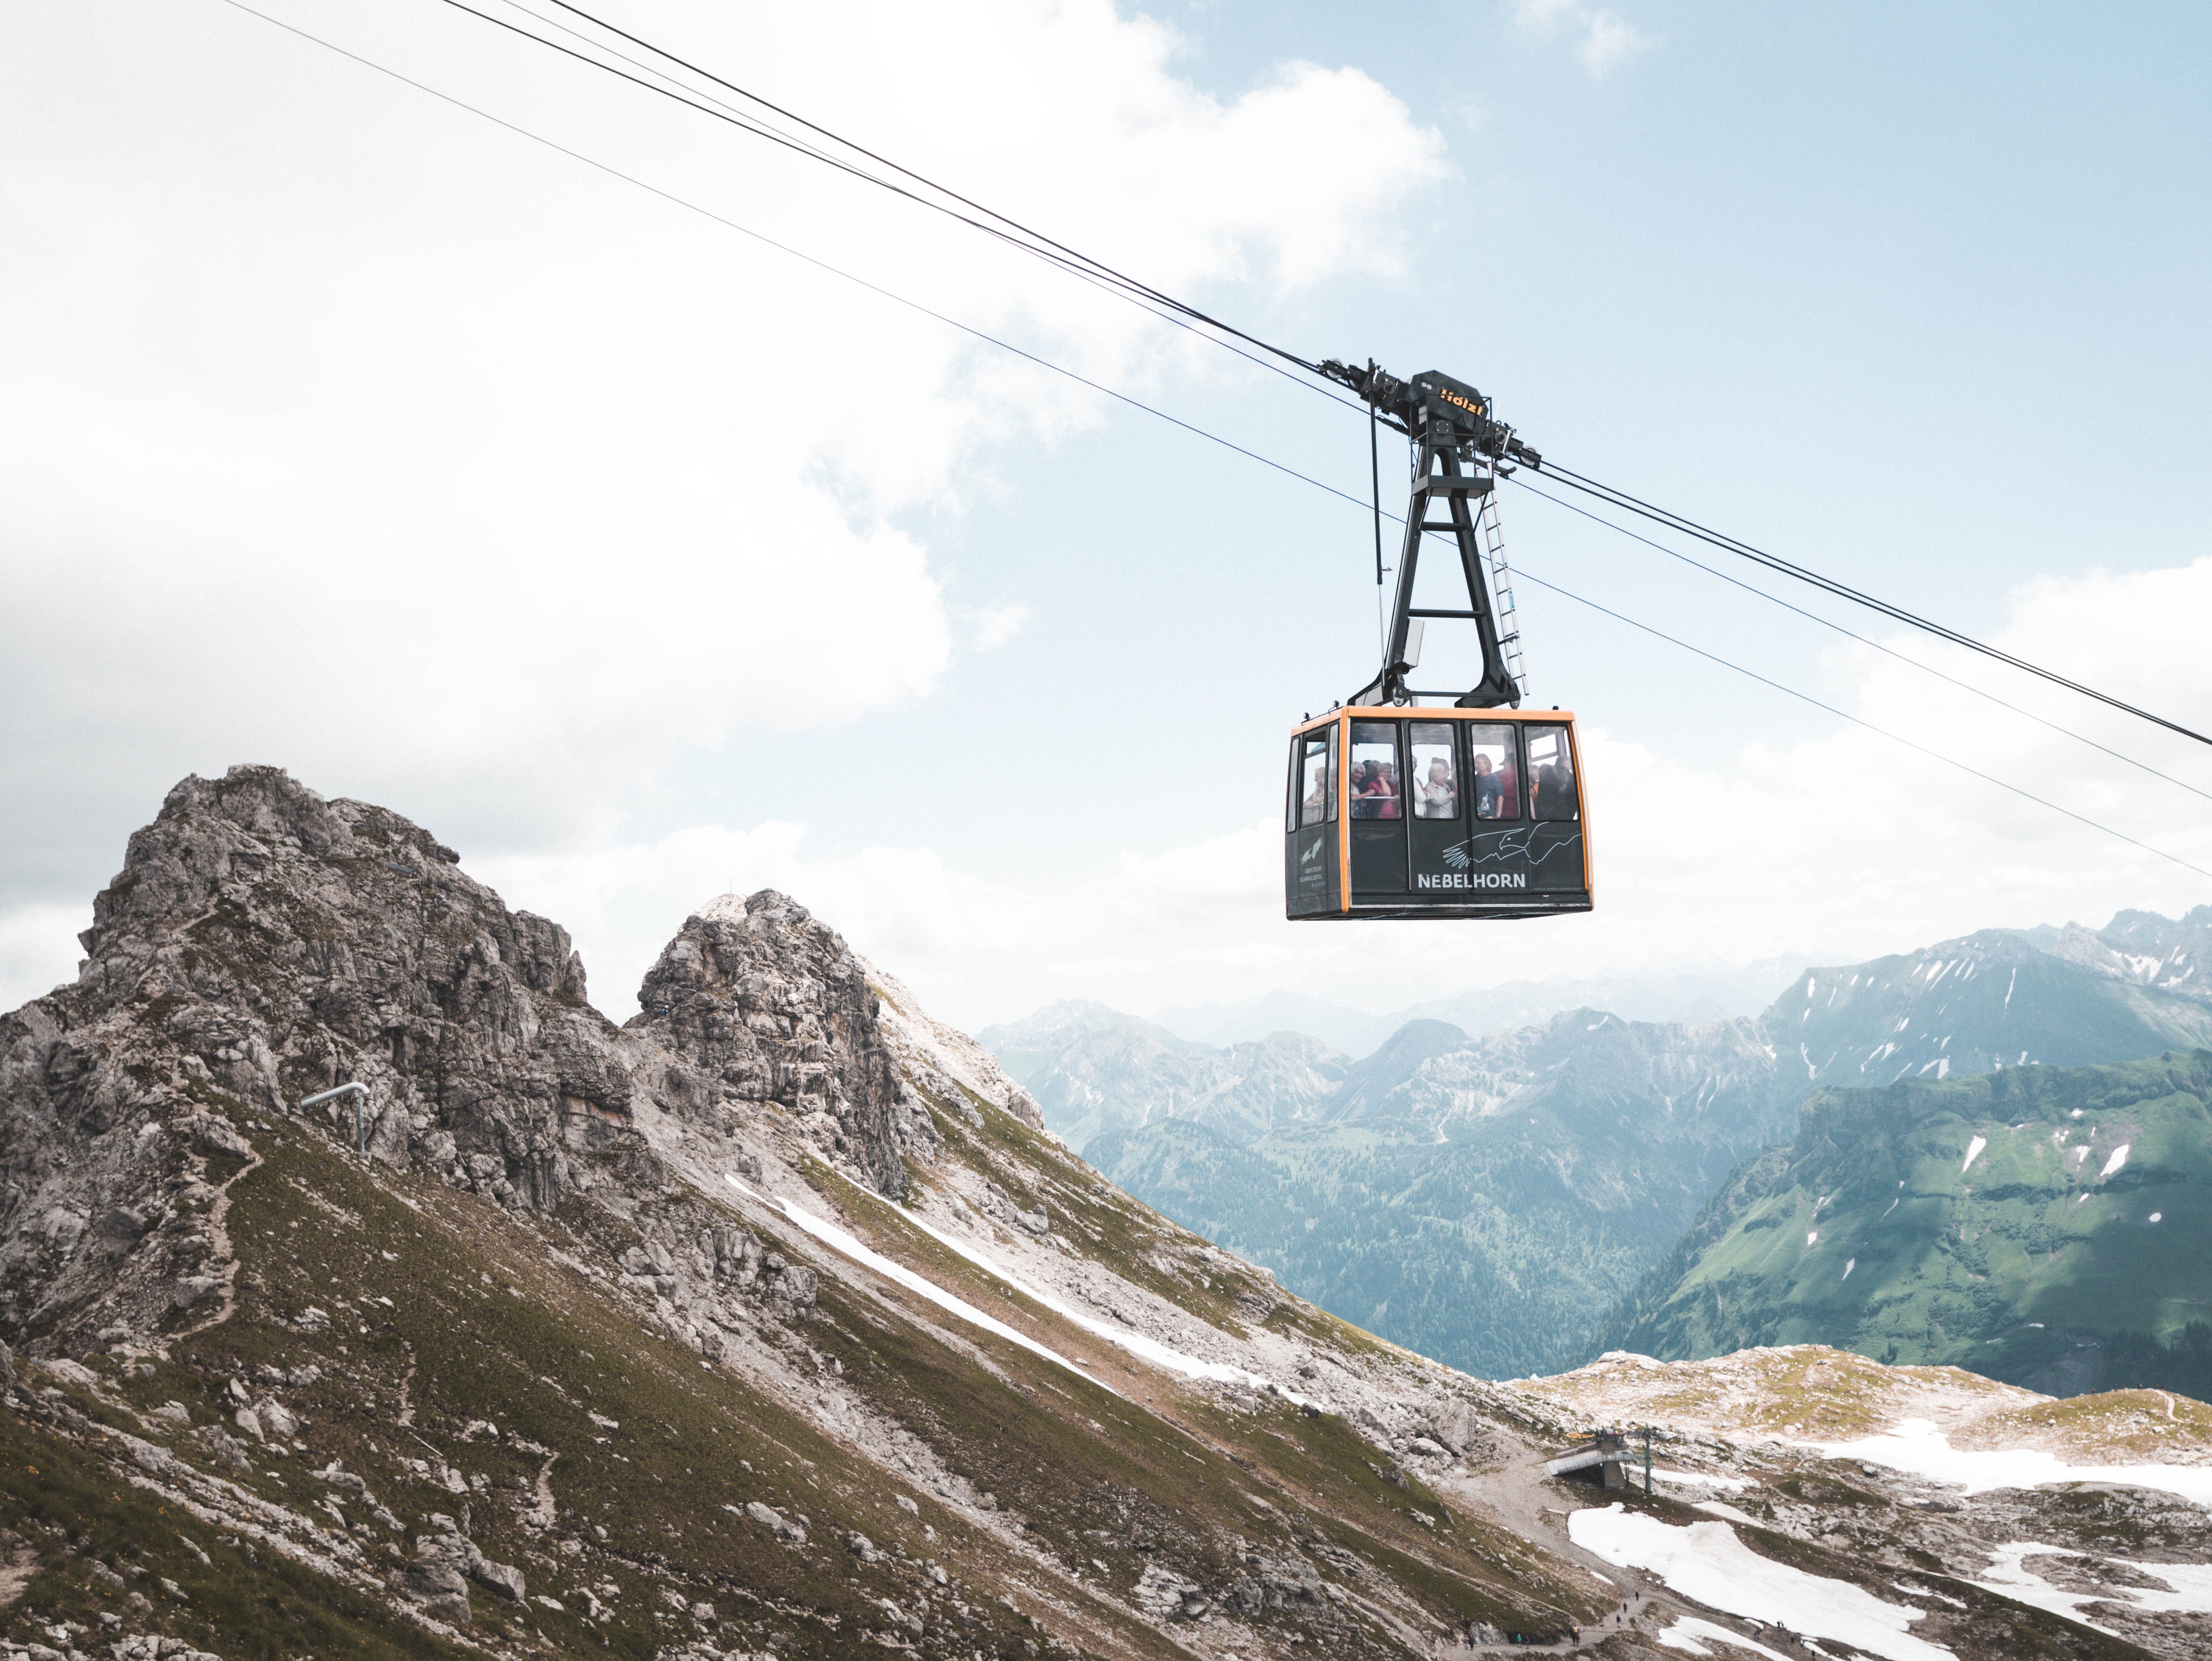
cable car, mountainous landforms, mountain, sky, mountain range, alps, hill station, vehicle, snow, slope, geological phenomenon, cloud, landscape, summit, winter, hill